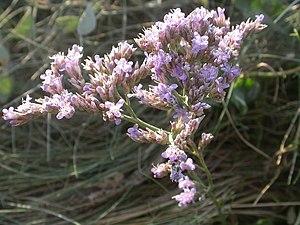
Limonium vulgare Baie d'Authie (Somme), France